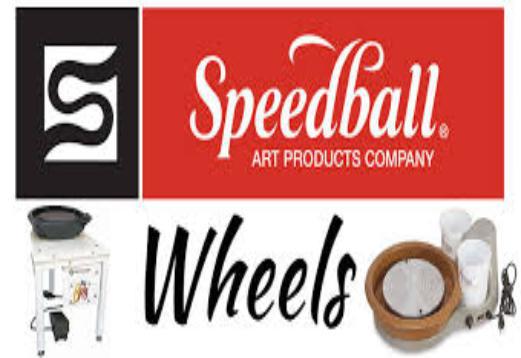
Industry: Necessities